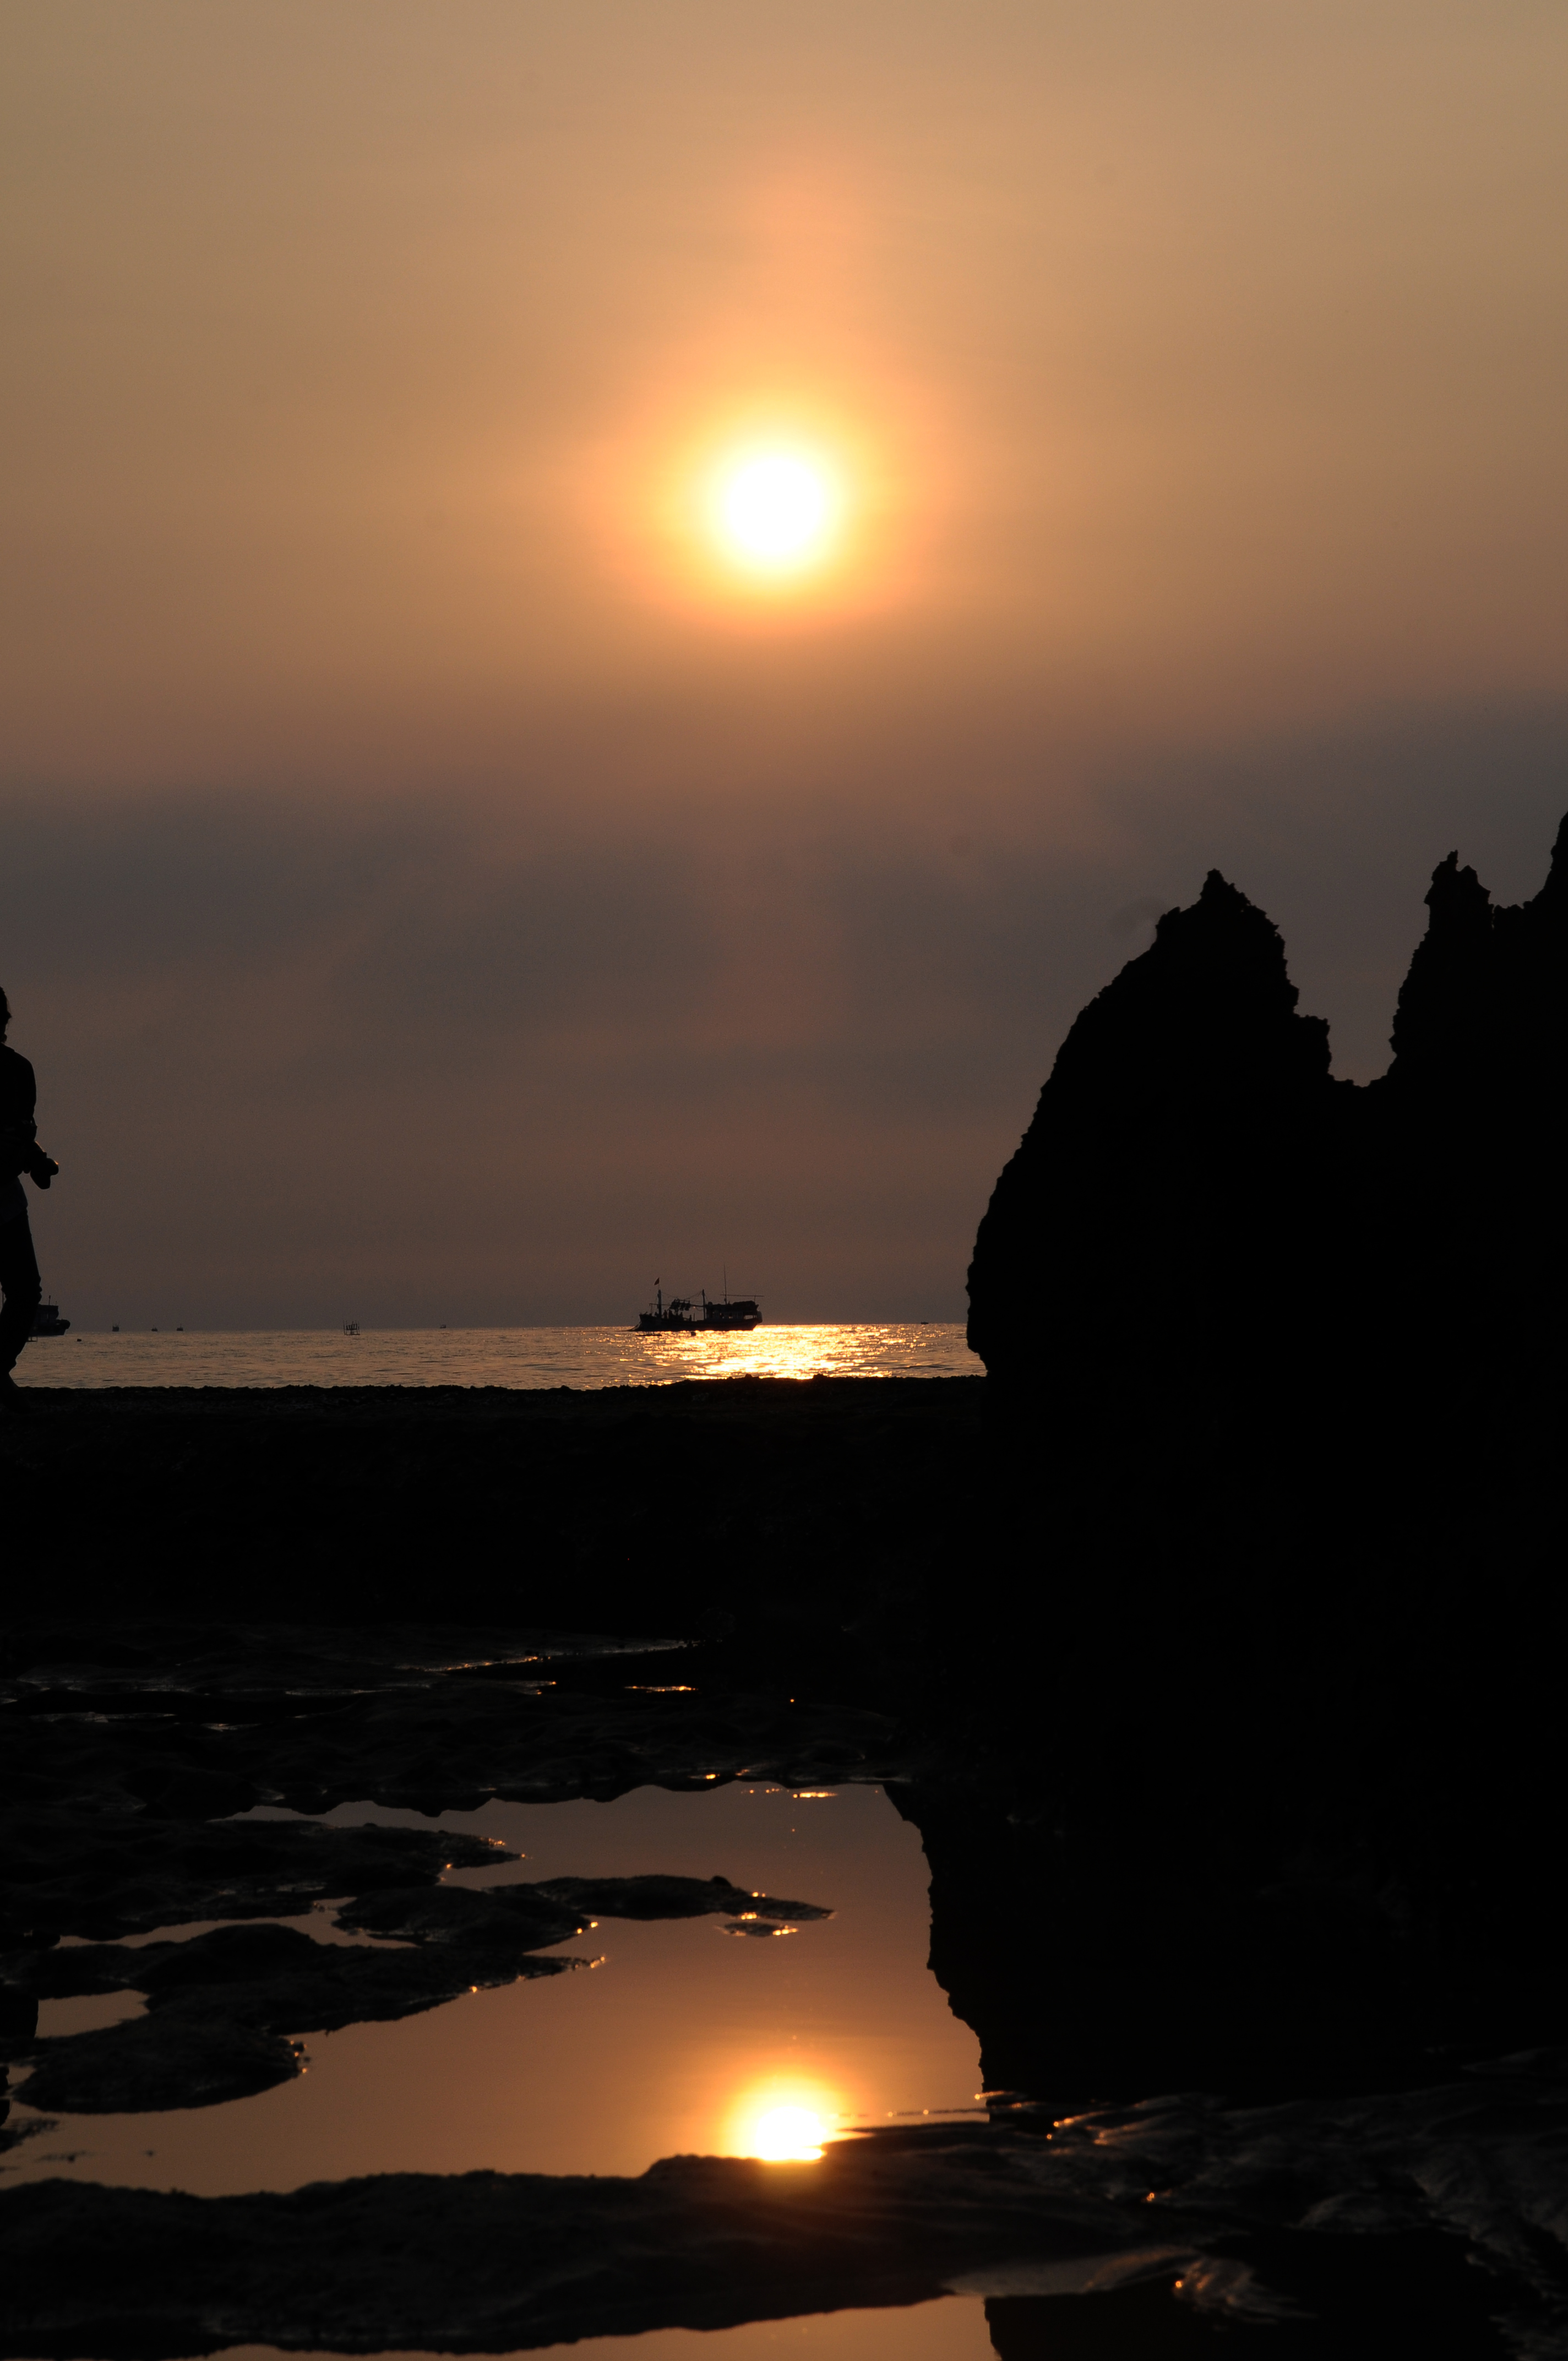
sunrise, beach, landscape, sky, sunset, horizon, sun, sea, water, afterglow, cloud, dusk, calm, evening, morning, ocean, reflection, coast, sound, rock, sunlight, headland, dawn, astronomical object, loch, vacation, photography, coastal and oceanic landforms, backlighting, bay, inlet, river, cape, skerry, silhouette, lake, red sky at morning, hill, promontory, wave